Charles Hammond House

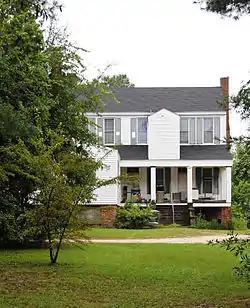
Charles Hammond House

The Charles Hammond House, located at 908 Martintown Road, North Augusta, South Carolina, was built on a bluff overlooking the Savannah River between other Hammond plantations, New Richmond and Snow Hill. The Charles Hammond House was added to the National Register of Historic Places on October 2, 1973.